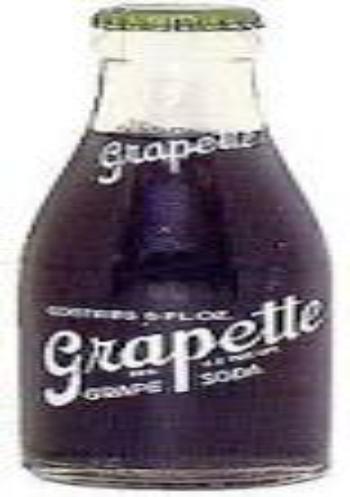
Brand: Grapette
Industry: Food